Channel Islands (California)

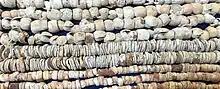
The Chumash people made shell beads to fuel their economy. They were used as trading items to gain food and material goods from the mainland.

The earliest known Chumash village site is on Santa Rosa Island. It belongs to the period around 7,500 BP. The Chumash people lived in large villages or towns with up to 1,000 residents. Chumash villages typically contained houses and sweat lodges and occasionally had menstrual houses, cemeteries, sacred spaces, and structures for food storage and preparation. The Chumash people were leaders in the creation of their villages, they had a sociopolitical organization that allowed their villages to be so well preserved and created great social space and village community that lasted even into an excavation of their villages. Soon after, the population density on the islands began to rise. A significant increase in fish and marine mammal exploitation has been observed. The Tongva people used many marine artifacts in their daily lives, such as shells. They used shells to create beads, and while this was not part of their dietary practices, it was a vital part of their economy. They used these shell beads to trade to obtain more food from the mainland that they could not cultivate on the island.